2006 British Grand Prix

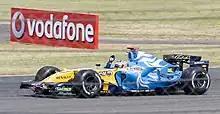
Fernando Alonso took pole position, fastest lap, and race victory, leading every lap of the race except one.

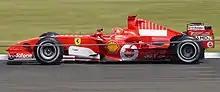
Michael Schumacher finished second, just under 14 seconds behind Fernando Alonso

The start brought no changes in the order at the front, but further back, Scott Speed pushed Ralf Schumacher's Toyota right in the path of Mark Webber. Schumacher and Webber retired on the spot, while Speed crawled to the pits and drove straight into the garage at the end of the lap. The safety car was deployed for three laps.